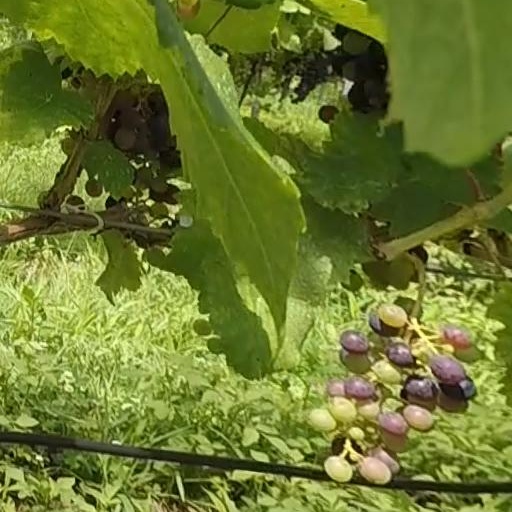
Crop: grape